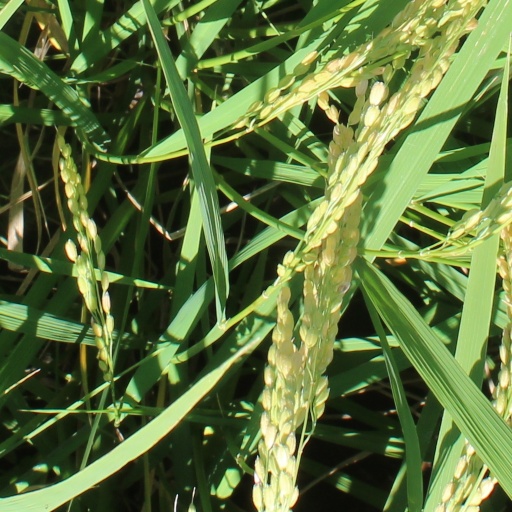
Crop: rice